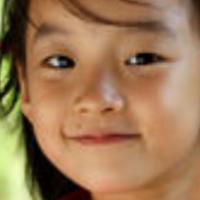
Age group: age 01-10